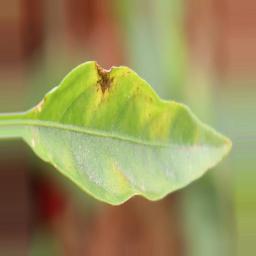
Label: healthy